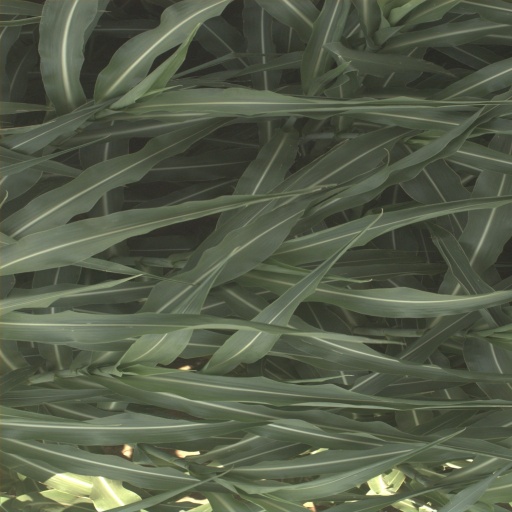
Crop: sorghum